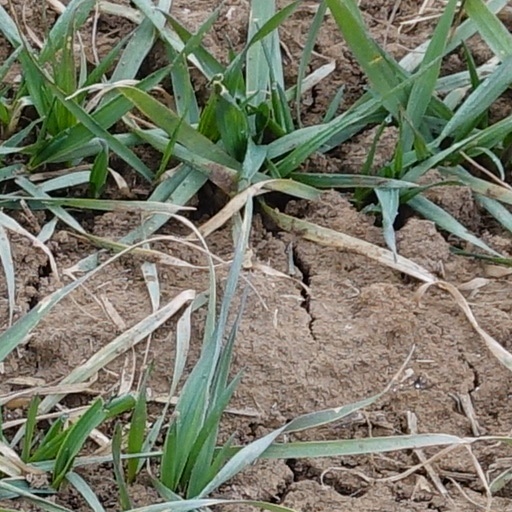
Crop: wheat